Moe Baby Blues

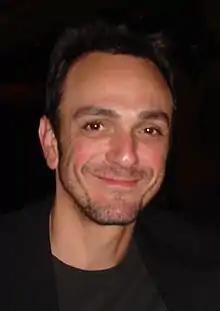
Hank Azaria, who voices Moe and other "The Simpsons" characters, won an Emmy Award for his work on this episode.

The episode has received positive reviews from critics. "The A.V. Club" writer Emily VanDerWerff, who holds the opinion that by the start of the 2000s "The Simpsons" had declined in quality compared to its earlier years, praised "Moe Baby Blues" for being as good as the better episodes of the series.